Peludópolis

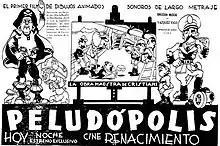

Peludópolis is a 1931 Argentine animated film directed by Quirino Cristiani. It was released on 18 September 1931 in Buenos Aires. The film was released with a Vitaphone sound-on-disc synchronization system soundtrack, making the film generally credited as the first animated feature film with sound. The film is now considered a lost film.